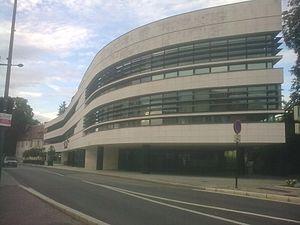
Nouvel Hôtel de Ville de Bourges , en fonction depuis 1995, et remplacant / complétant le palais archiépiscopal , puis plus anciennement le Palais jacques Coeur et l' Hôtel des Echevins , qui ont abrité successivement le Conseil de la ville depuis le moyen âge.
L'hôtel de ville de Bourges héberge les institutions municipales de la ville de Bourges depuis 1985.